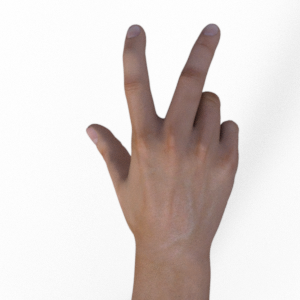
Label: scissors